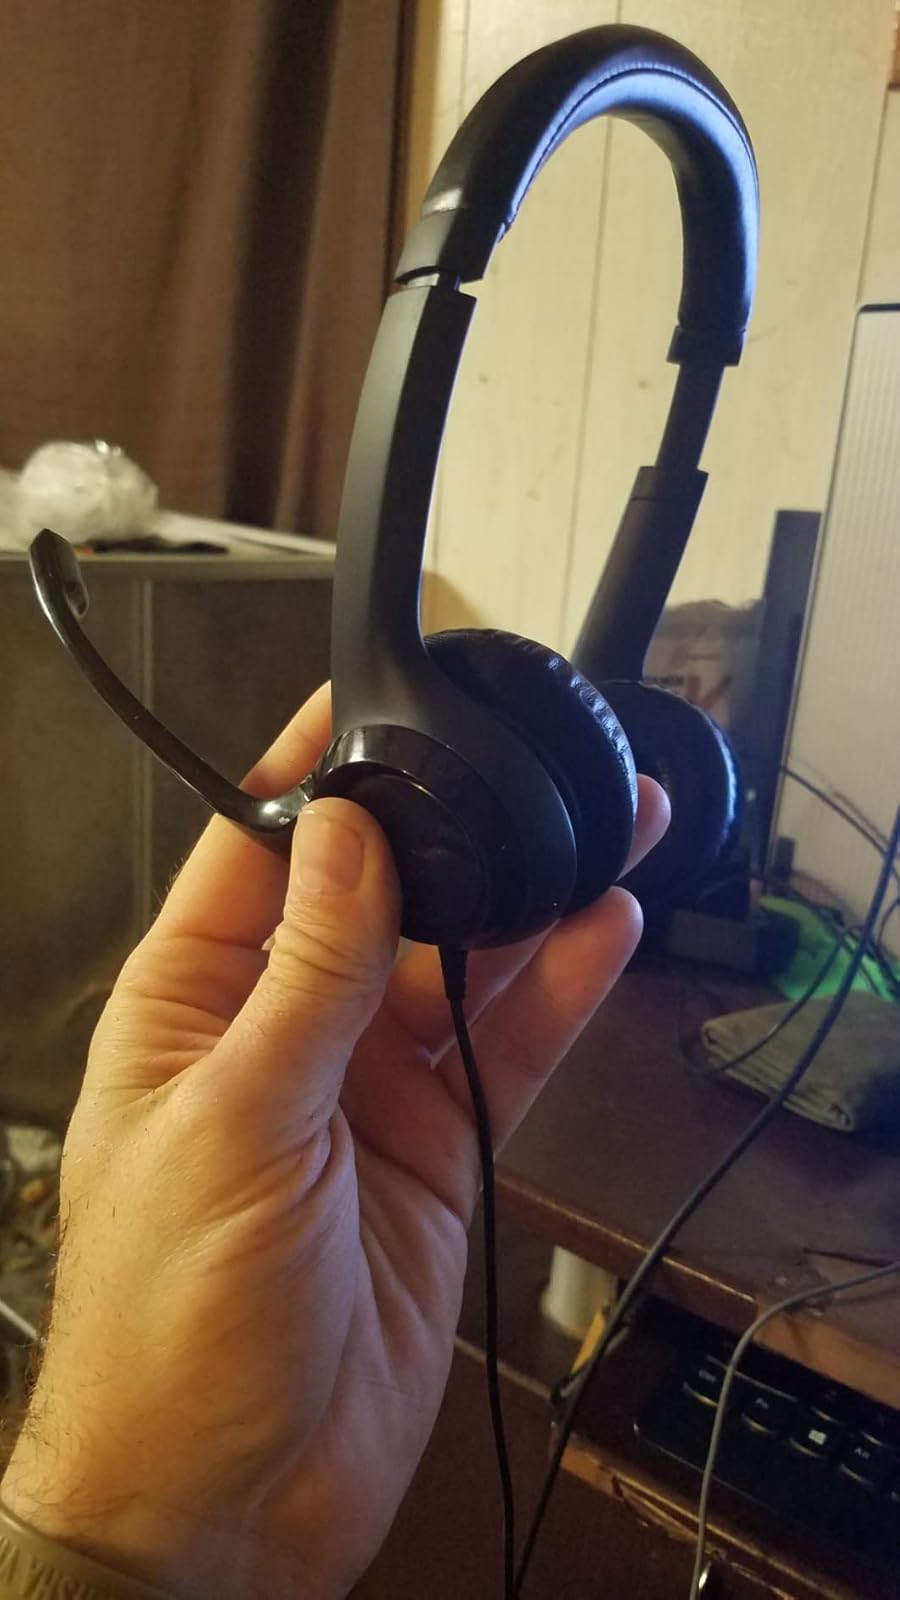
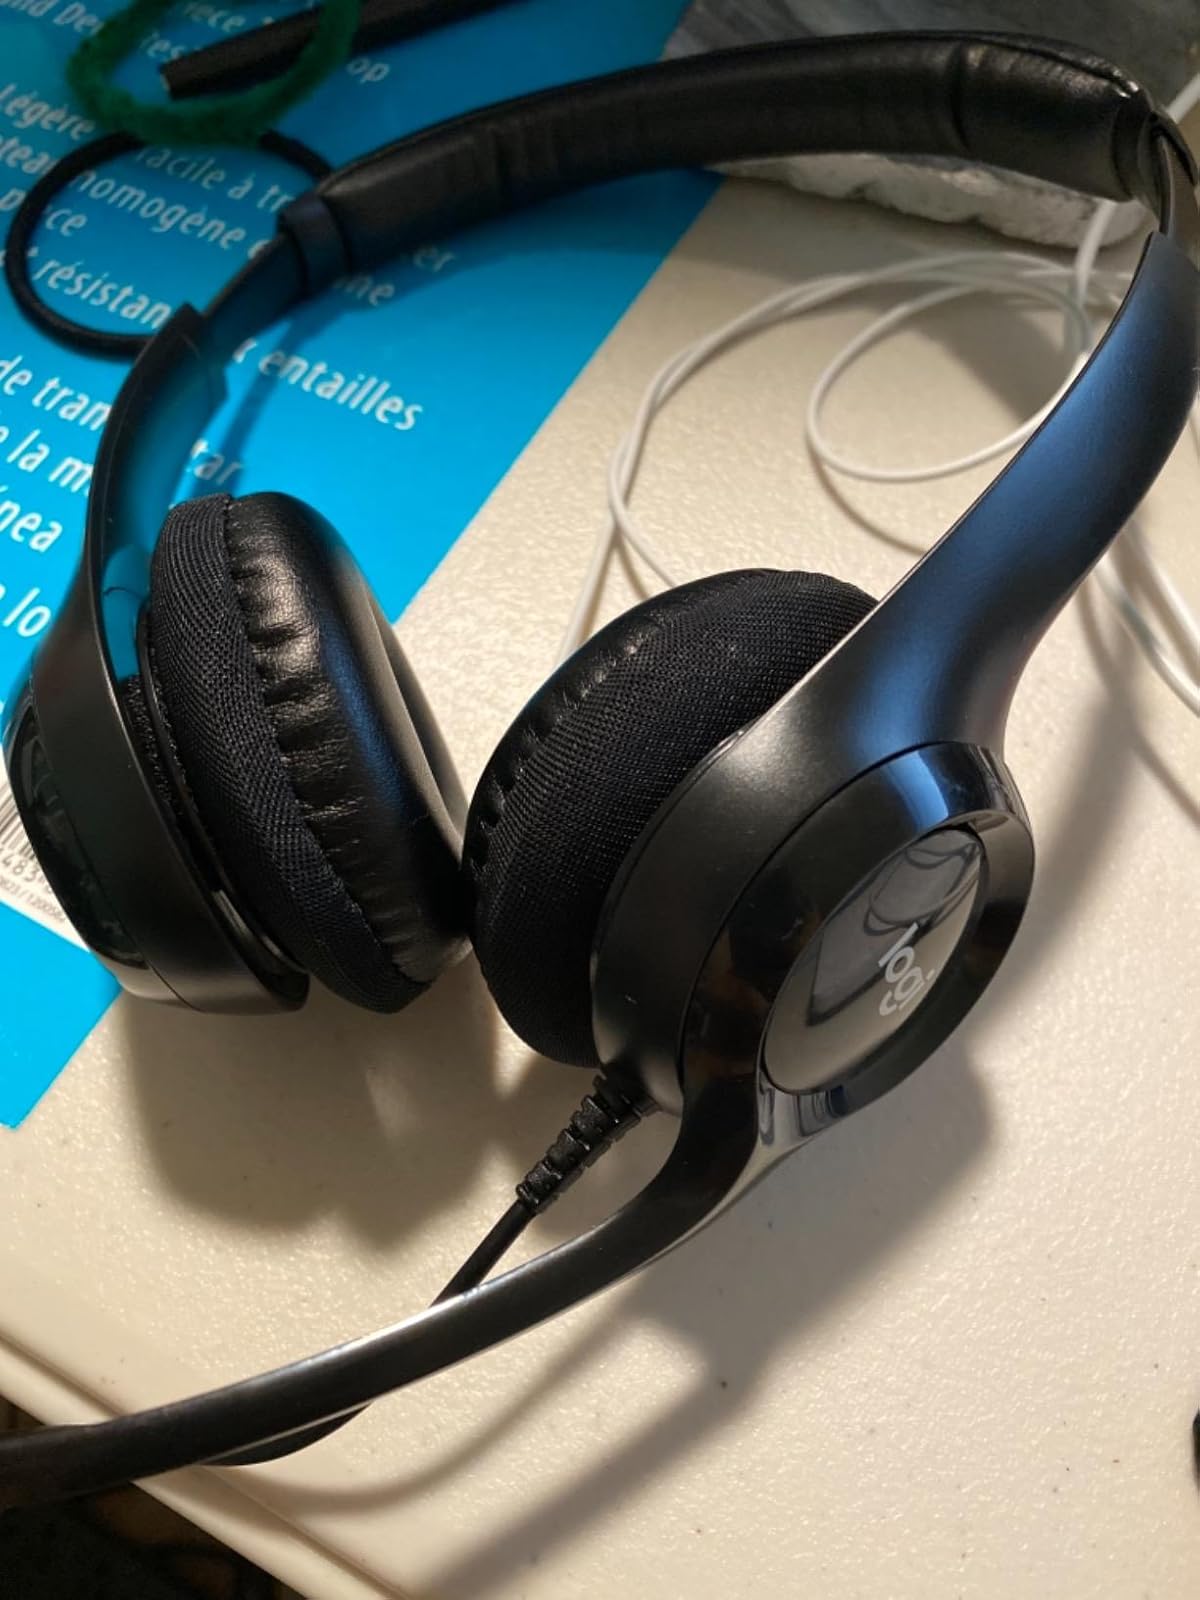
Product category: headphones
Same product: yes